Banque de l'Algérie

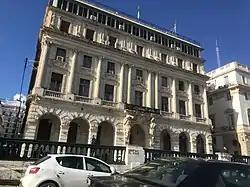
Former head office of the Banque de l'Algérie in Algiers (1868-1962) at 8, boulevard Ernesto Che Guevara

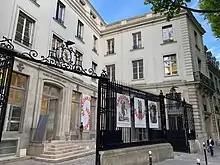
Former Parisian seat of the Banque de l'Algérie (1900-1963) at 217, boulevard Saint-Germain

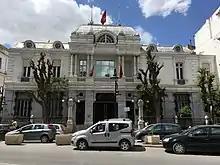
Former Tunisian seat of the Banque de l'Algérie (1907-1958), later , at 10, rue de Rome in Tunis

The Banque de l'Algérie, from 1949 to 1958 Banque de l'Algérie et de la Tunisie, was a French bank created in 1851, that operated as the central bank for French Algeria and, from 1904, also for the French protectorate of Tunisia until Tunisian independence. Following Algerian independence in 1962, it was succeeded by the new state's Bank of Algeria, and its French operations were wound up in 1963.